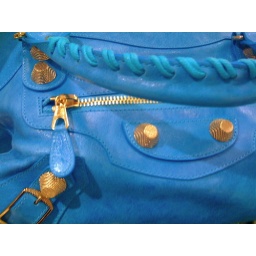
Balenciaga bag in blue